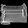
Label: Bag